Novavax

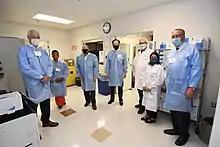
Stanley Erck (right) and Gregory Glenn (left) at the biotech labs in Gaithersburg during the visit of the Governor of Maryland in September 2020

Novavax is funded by a mix of private and public investment. In 2015, Novavax received a US$89 million research grant from the Bill and Melinda Gates Foundation to support the development of a vaccine against RSV for infants via maternal immunization.